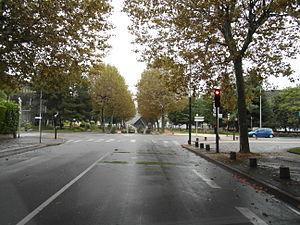
Mail Marcel Cachin
Fontaine, est une commune française située dans le département de l'Isère en région Auvergne-Rhône-Alpes.